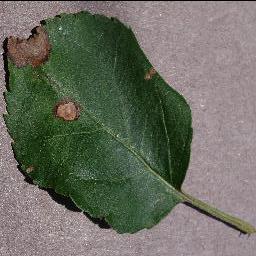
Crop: apple
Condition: black_rot